Matica slovenská

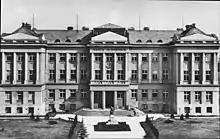
Slovak Matica

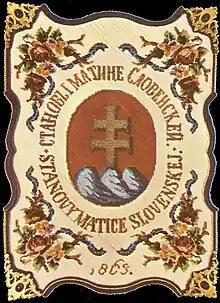
Cover of the first statutes of Matica Slovenská from 1863

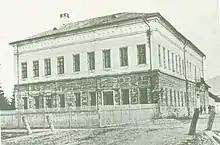
The first building of Slovak Matica in Martin

Matica Slovenská (en. Slovak Matica) is the oldest Slovak national, cultural and scientific organization. The headquarters of Slovak Matica is the town of Martin, Slovakia as the center of the national culture of Slovaks, where it was founded in 1863 and revived in 1919. Slovak Matica is a public institution that operates as a national scientific and cultural centre. It has facilities both in the Slovak Republic and abroad. Slovak Matica works to develop and protect the national rights, identity, and development of Slovak culture and the Slovak nation. Slovak Matica is a legal entity. It establishes its organizational units on the territory of the Slovak Republic as well as abroad. The position and activity of Slovak Matica is regulated by Act no. 68/1997 Coll. on the Slovak Matica as amended and the Statutes of Slovak Matica.